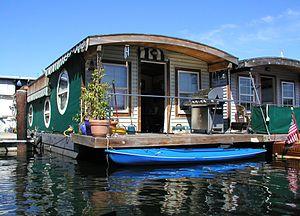
Une habitation flottante, ou maison bateau, est un type de logement flottant, aménagé sur un bateau, une péniche, ou une plateforme à flotteur, motorisée ou non, sur fleuve, lac, ou mer.